Arn Anderson

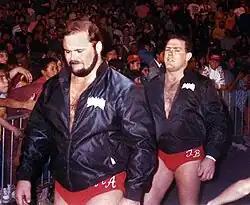
Anderson with his tag team partner Tully Blanchard in 1989

Anderson and Blanchard left Crockett's company to join Vince McMahon's World Wrestling Federation. Upon being named the Brain Busters, the team took Bobby "The Brain" Heenan as their manager and quickly began rising through the tag team ranks, eventually coming to challenge Demolition for the WWF Tag Team Championship. On July 18, 1989, the Brain Busters won the titles, ending Demolition's historic reign of 478 days; the match would air on the July 29 edition of "Saturday Night's Main Event XXII". Although they would lose the titles back to Demolition on an episode of "WWF Superstars" just over three months later, the Brain Busters continued to be a force in the WWF's tag team division.